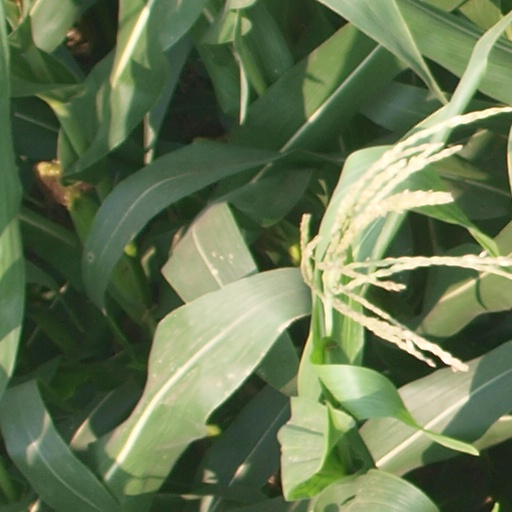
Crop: maize; corn